Question: Please indicate a possible affordance area of the jump_skateboard that can be used for jumping on
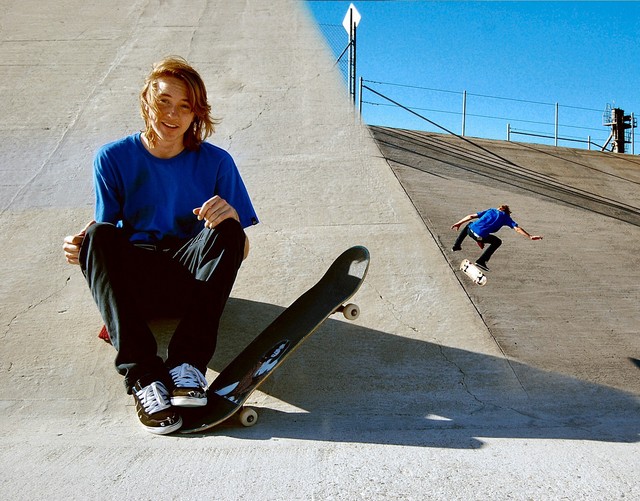
Answer: [156.25, 237.718, 376, 433.468]